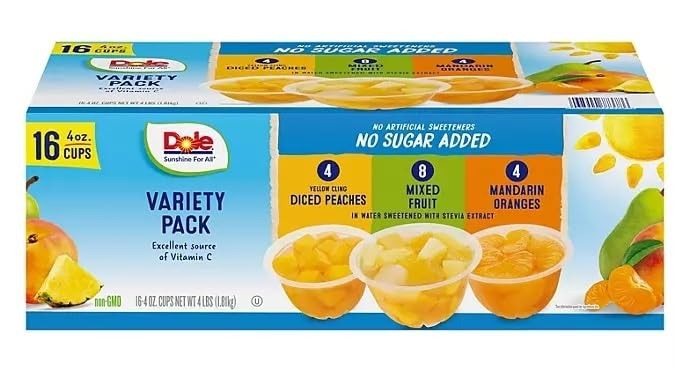
Item Name: DOLE NO SUGAR ADDED MIXED FRUIT VARIETY PACK 4OZ
Bullet Point: NO SUGAR ADDED
Value: 16.0
Unit: Count

Price: 13.89